Buddha Dhatu Jadi

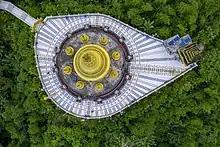
Aerial view of the temple

Approached by an elegant stairway, the impressive temple built on the hill top is decorated with exquisite sculptural images. Apart from the second-biggest statue of the Buddha that is enshrined in the sanctum, there are smaller statues and a golden bell set on a dragon within the temple precincts. Construction of the temple was started in 1995 and completed in 2000. The "dhatu", the corporeal relics of Buddha, has been enshrined here below four statues of Buddha. Buddhists commonly believe that it provides for peace of mind and happiness. The temple now forms a part of the Tourism Development Project of the 'Buddhist Circuit Tour' that is sponsored by the South Asia Subregional Economic Cooperation.